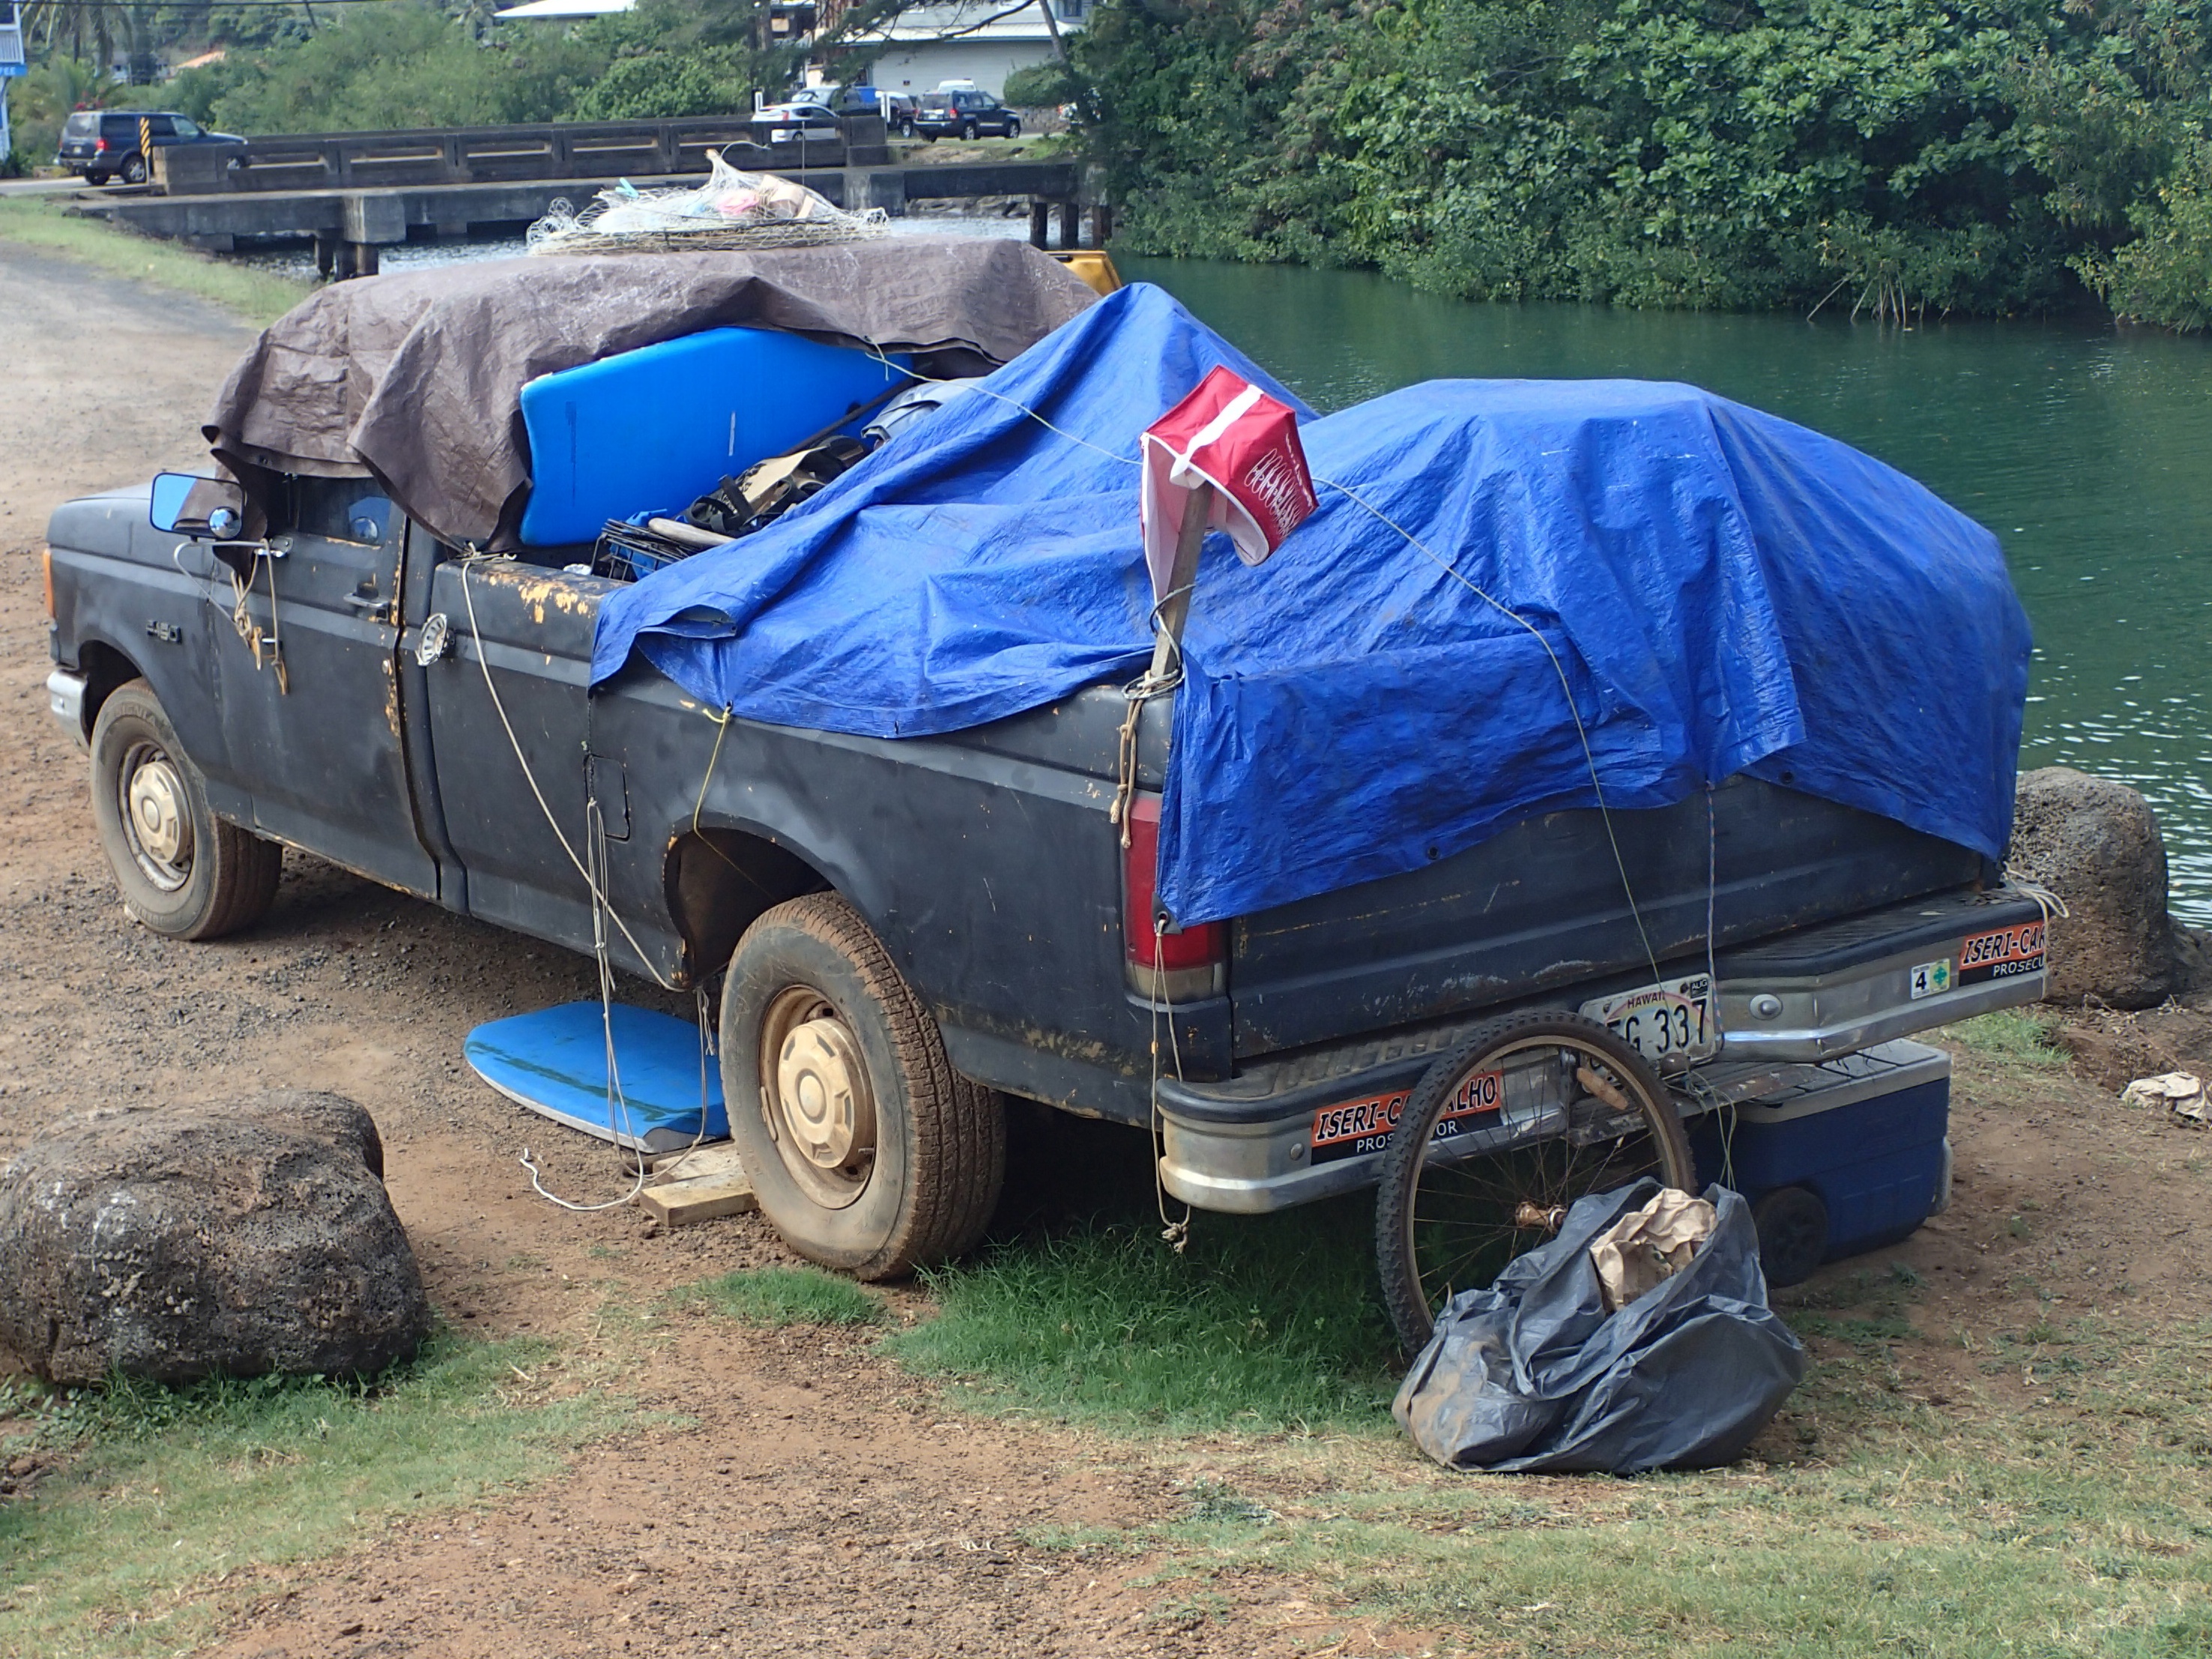
car, transport, vehicle, automotive exterior, off roading